Kapālama

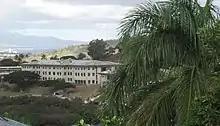
The Kamehameha School main campus is in Kapālama.

The name comes from "ka pā lama" in the Hawaiian language which means "the enclosure of lama wood". "Lama" is the Hawaiian name for endemic ebony trees of genus "Diospyros" that were used in religious ceremonies.